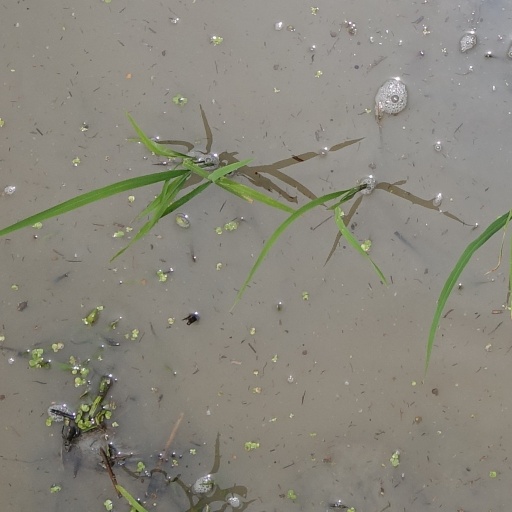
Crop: rice